Owen-Gay Farm

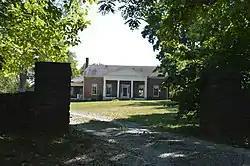
Farmhouse, in Clark County. Photographer and some farm outbuildings located in other county

The Owen-Gay Farm in Clark County and Bourbon County in Kentucky was listed on the National Register of Historic Places in 1997. The property included two contributing buildings, nine contributing structures and one contributing site, on .